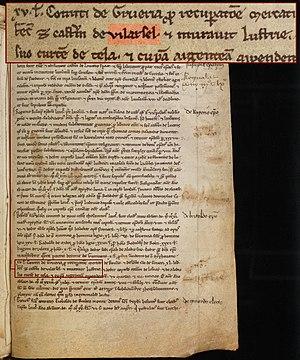
Mention d'un Château à Vilarsel fondé sur ordre de Berthold de Neuchâtel dans le Cartularium Lausannense, Berne, Burgerbibliothek, Cod. B 219, 8r
Le château de Villarsel-le-Gibloux est un château suisse construit au début du XIIIᵉ siècle et détruit au milieu du XVᵉ siècle, situé dans le village de Villarsel-le-Gibloux du canton de Fribourg.